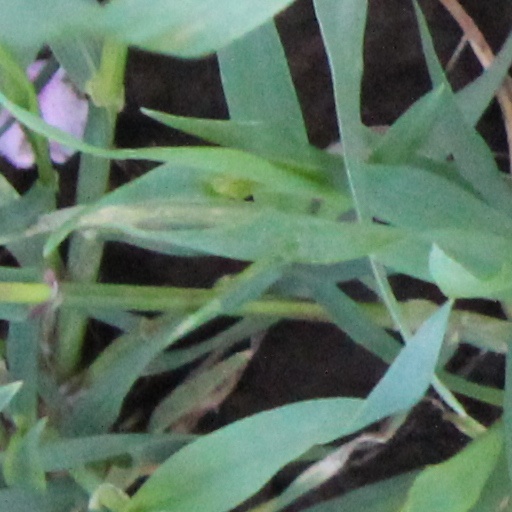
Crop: wheat